Jonas Vaiškūnas

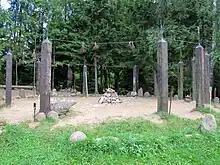
Vaiškūnas created the Sky Observation Post in Molėtai.

Vaiškūna has published more than 40 scientific papers and more than 400 articles of popular science. In 2010, he co-founded the online newspaper "Alkas.lt", for which he became editor-in-chief in 2011. In 2012, he published a book about the Lithuanian zodiac, "Skaitant dangaus ženklus". This zodiac has only survived in fragmentary attestations, which Vaiškūnas used in an attempt to reconstruct it. It is closely related to the standard Western zodiac but has culture-specific elements. Vaiškūnas has been interviewed in the Lithuanian media in his role as ethnoastronomer during calendar holidays and celestial phenomena.